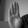
ASL letter: B